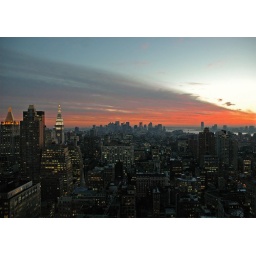
View from my old office window in the Empire State Building - facing World Trade Center site